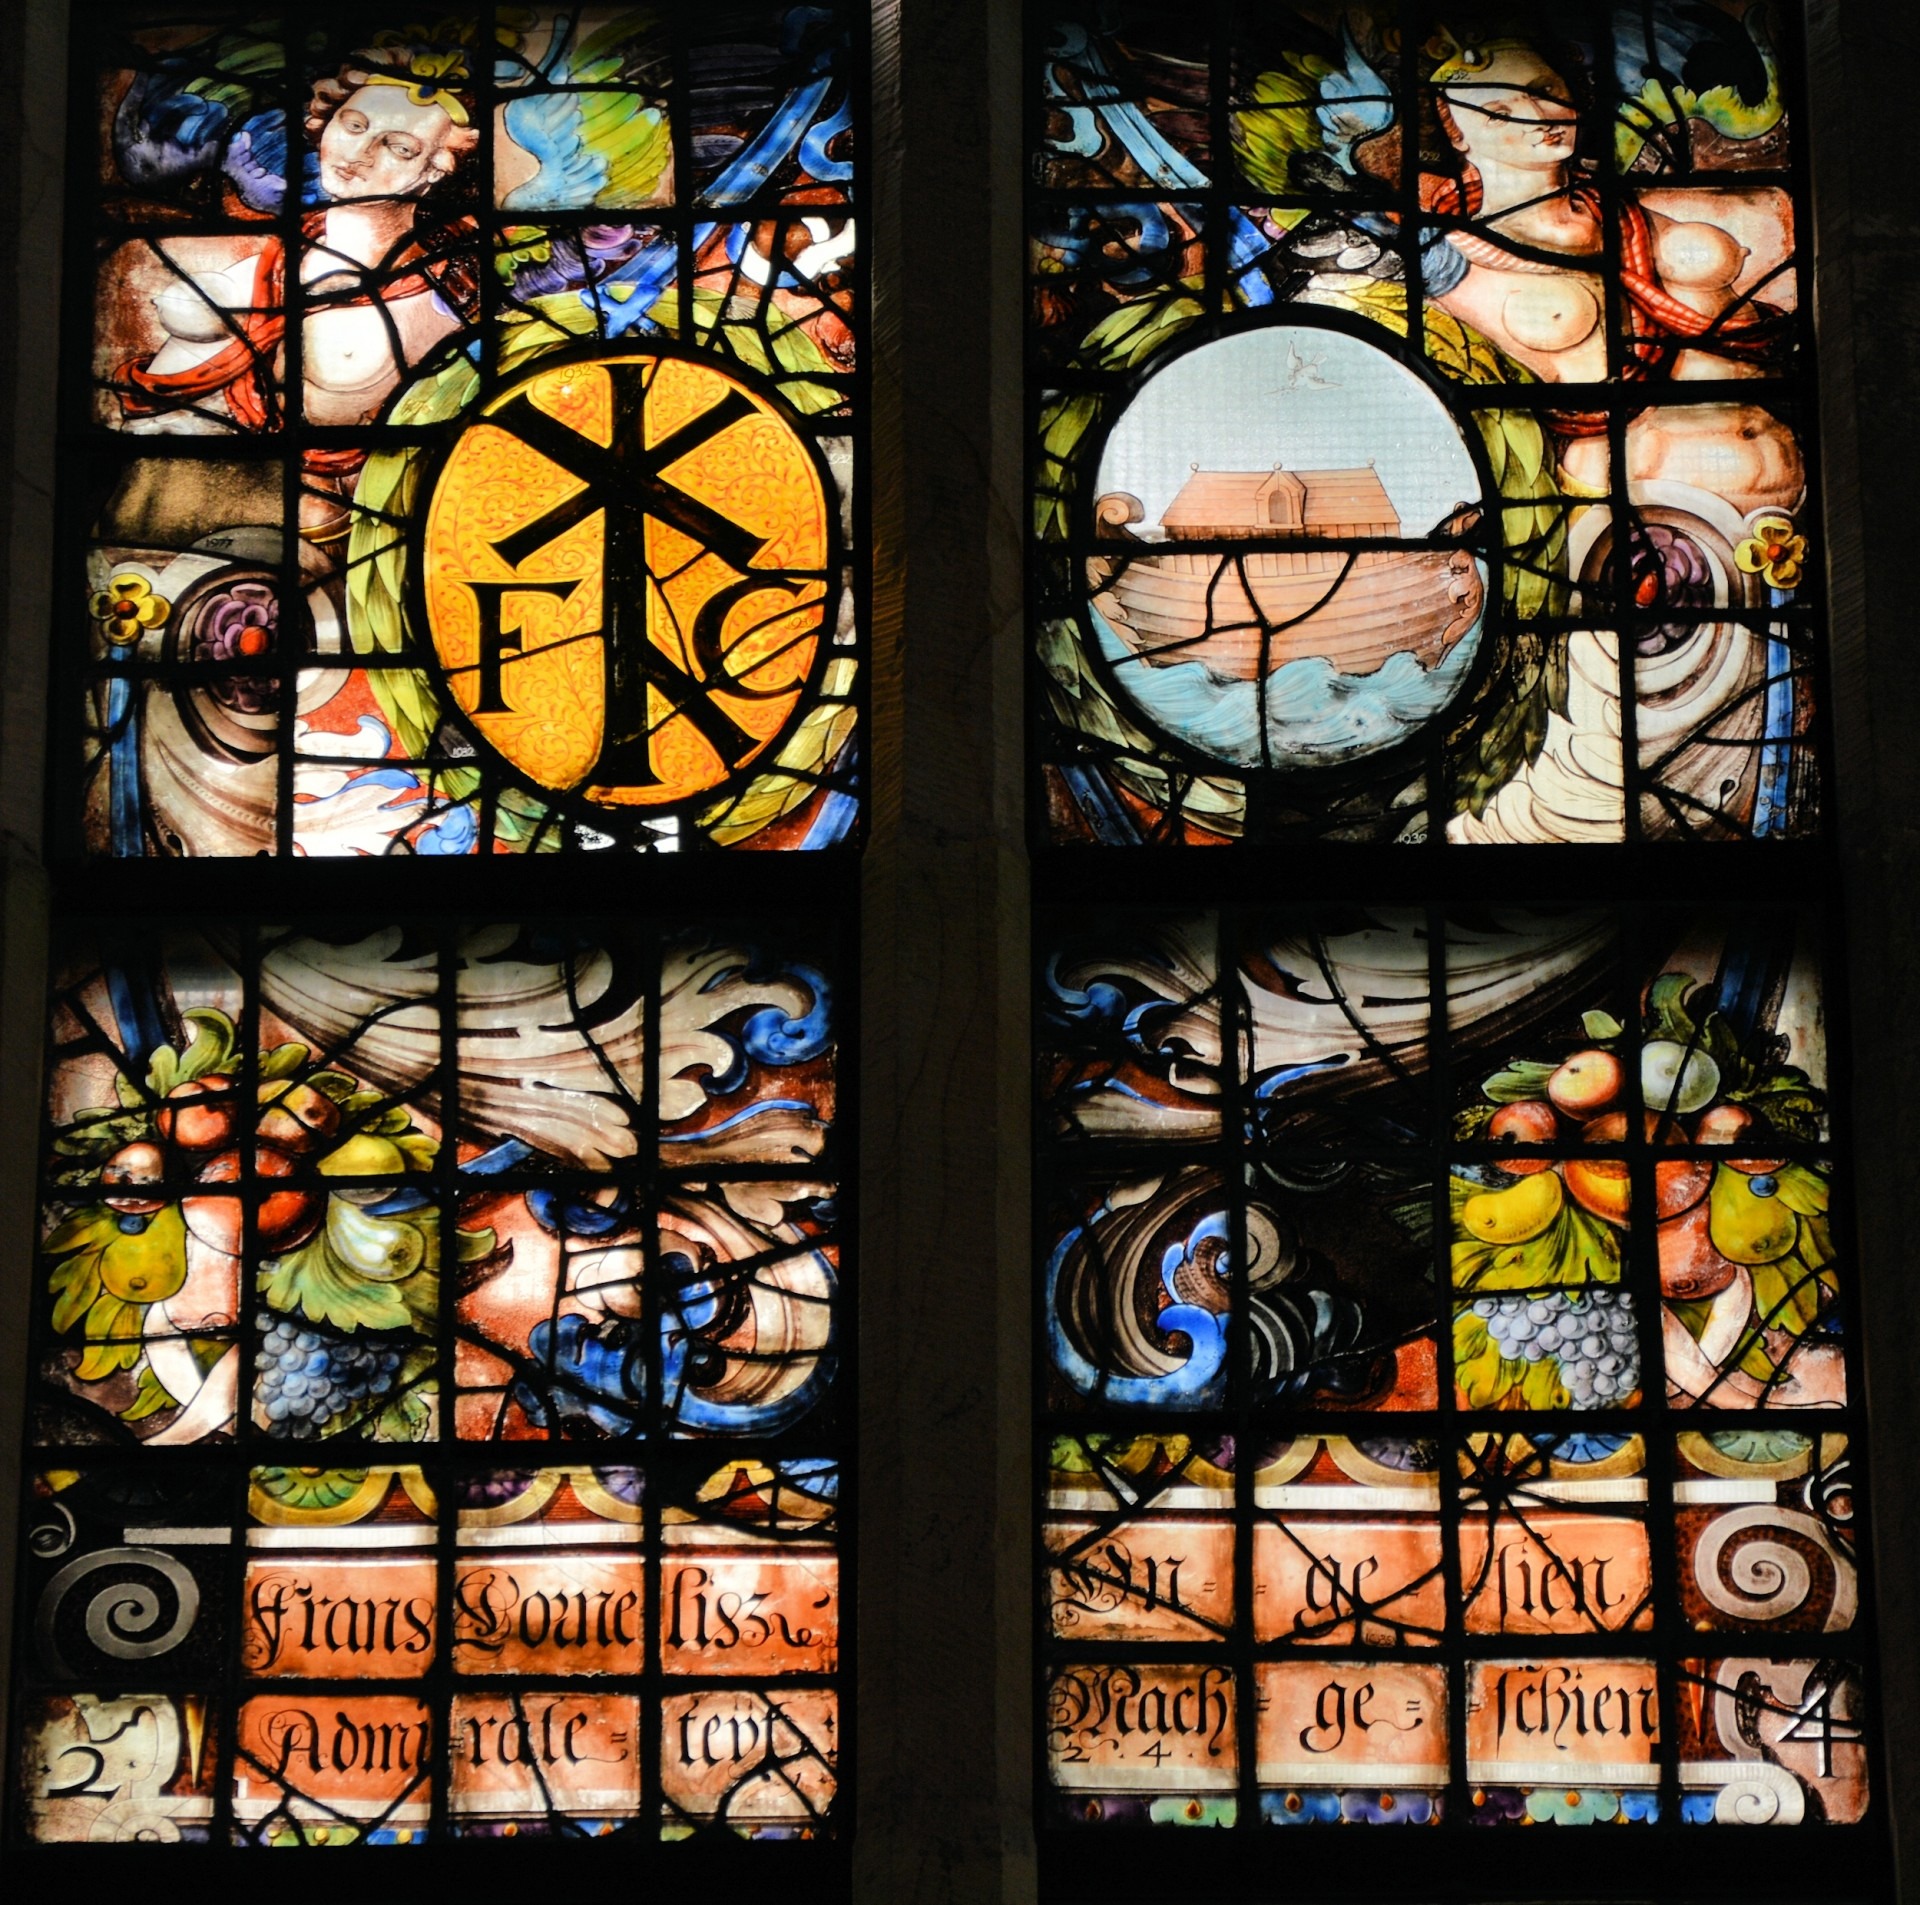
light, architecture, interior, window, glass, decoration, pattern, geometric, heaven, symbol, color, artistic, church, cathedral, craft, cross, colorful, christian, material, stained glass, artwork, spiritual, illuminated, religious, design, translucent, faith, decorative, mosaic, hope, jesus, dynamic, christianity, style, gospel, vibrant, shape, metaphor, abstraction, god, crucifix, pane